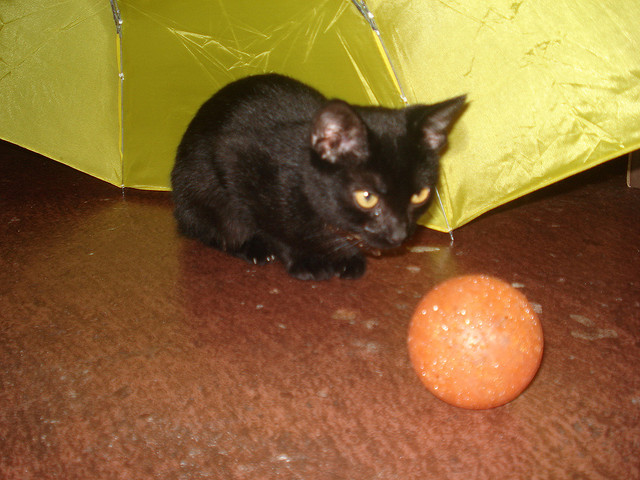
con mèo đang nằm trên đất chăm chú nhìn quả bóng